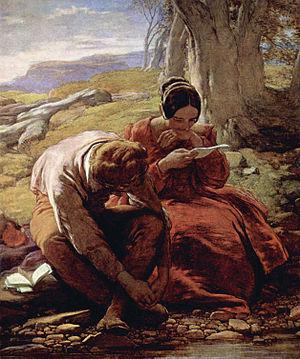
William Mulready est un artiste peintre britannique d'origine irlandaise, membre de la Royal Academy, ayant fait carrière à Londres. Il est réputé pour ses scènes de genre rurales, certains portraits et comme l'illustrateur du premier entier postal au monde.